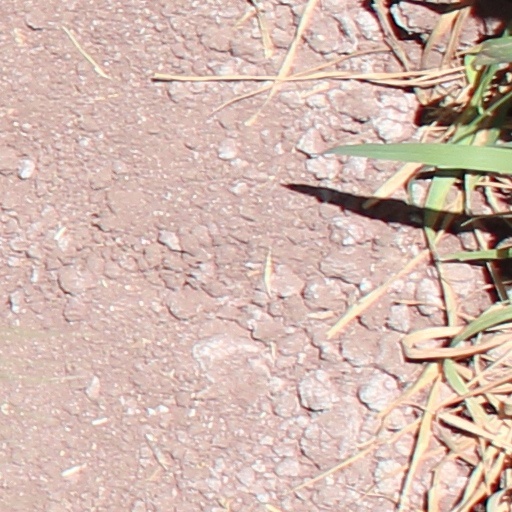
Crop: wheat